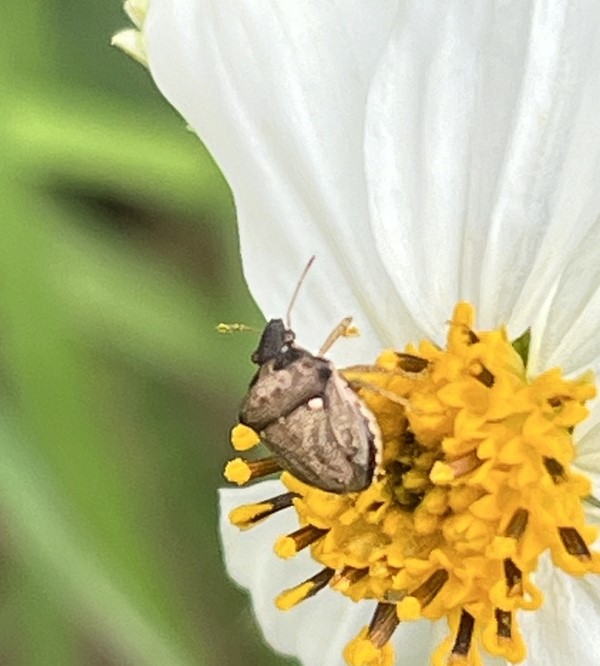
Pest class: stink_bug